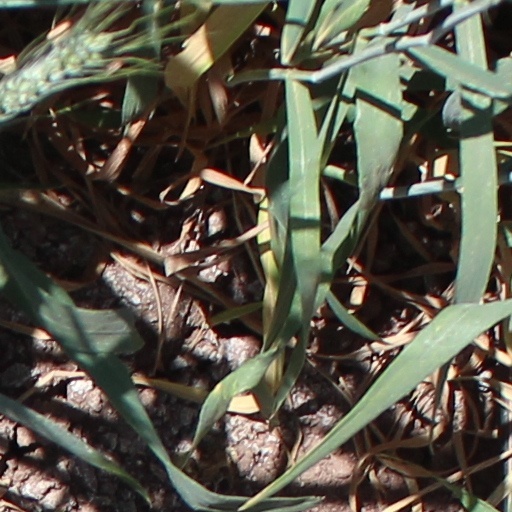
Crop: wheat